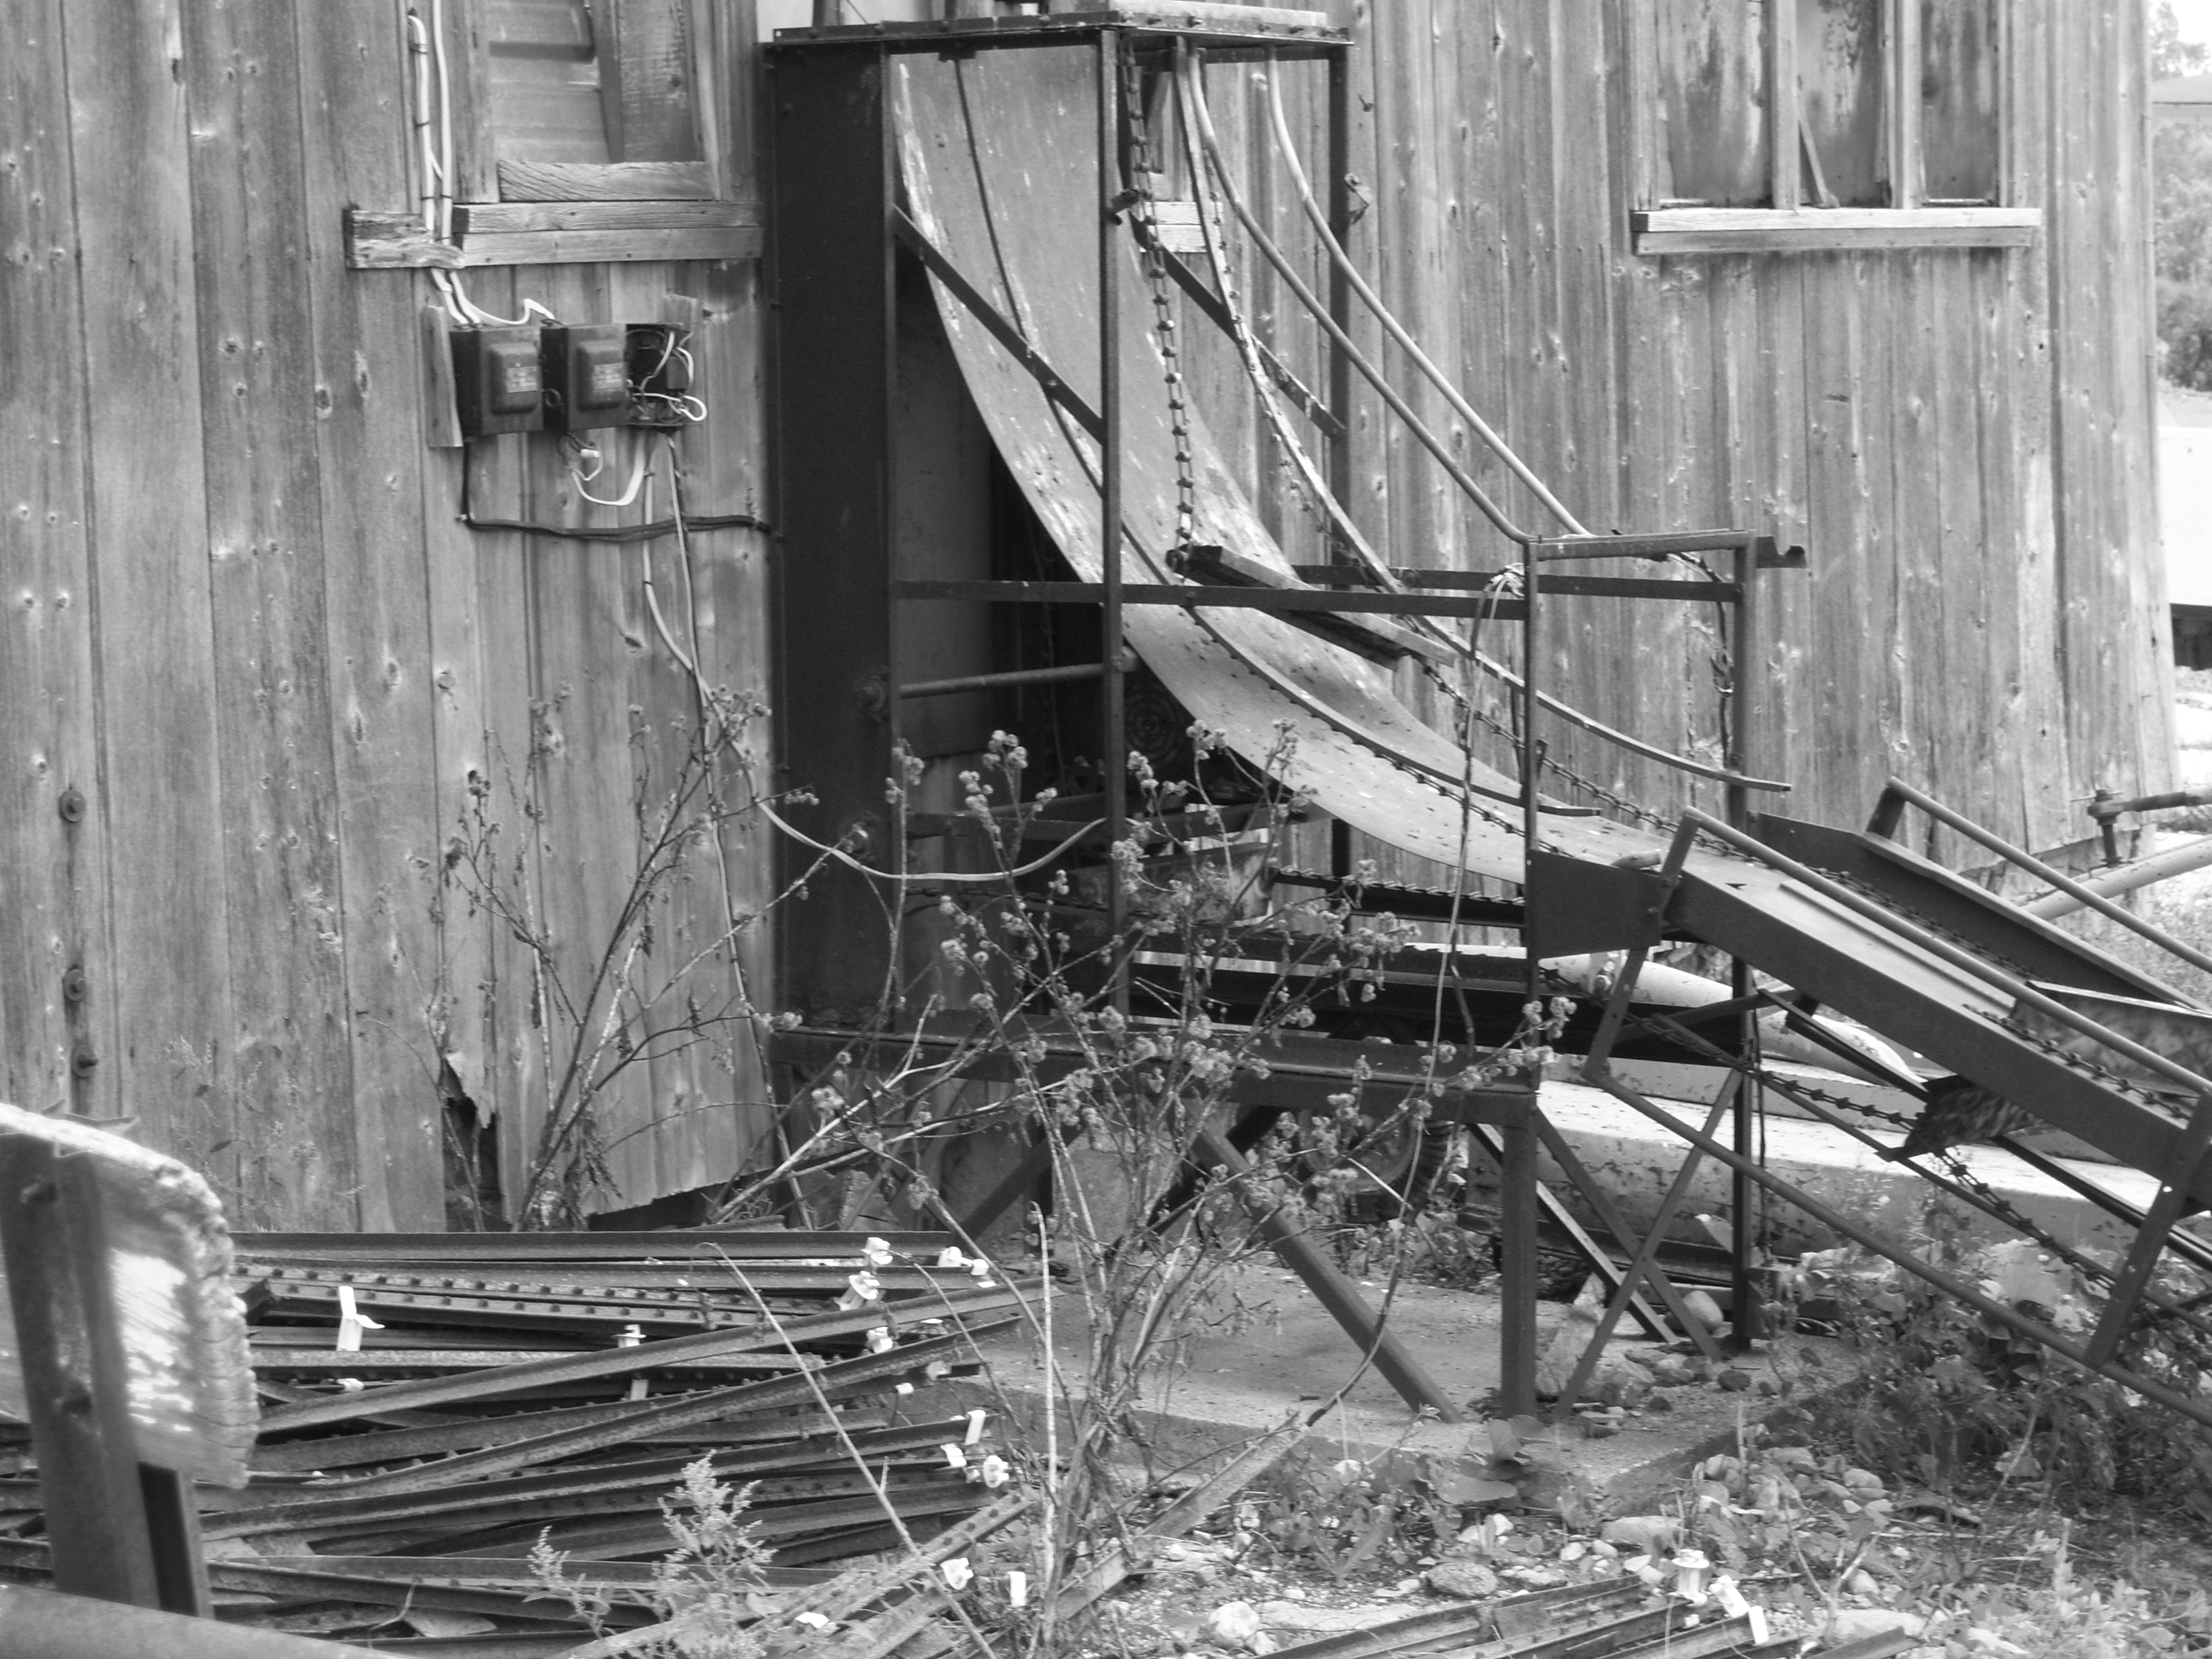
black and white, track, transport, vehicle, industry, monochrome, barns, wisconsin, kenoshacounty, stables, monochrome photography